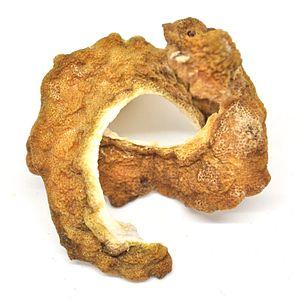
Écorces de combava séchées, de Madagascar.
Combava est le nom du Citrus hystrix et de son fruit, un agrume du sous-genre papeda.